Carlos Fuentenebro

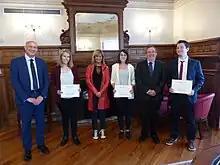
Carlos Fuentenebro presenting the "Antonio Hernández-Gil" Young Lawyers Award (2022). In the photo, from left to right, Luis Javier Santafé, Nerea Castaño, Ana Bermejo, Garazi Romero, Carlos Fuentenebro and Andoni Polo.

In 2016, Fuentenebro joined the candidacy chaired by Victoria Ortega for the General Council of Spanish Lawyers (CGAE), in which Ortega won and she became chairperson of the CGAE and Fuentenebro became a member of the Governing Board and member of its government team. Since 2020, Fuentenebro has been Vice-Chair of the General Council of Spanish Lawyers (CGAE), with Victoria Ortega as chairperson. As a member of the Governing Board of the CGAE, he chairs the council's training commission. He is also the Vice-Chair of the Foundation Institute for Training and Research of the Legal Profession-Future Lawyers. He served as Vice-Chair of the General Council of Spanish Lawyers (CGAE) until 2024.